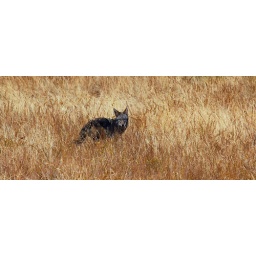
Coyote in golden grass